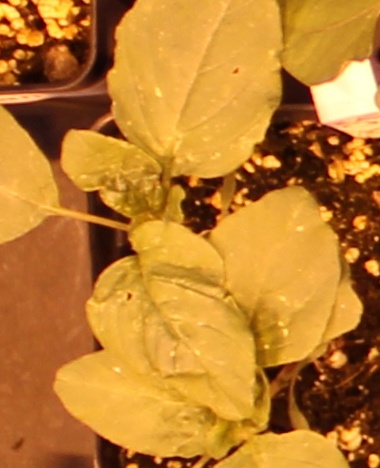
Label: Redroot Pigweed